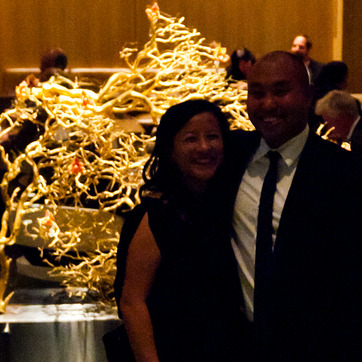
Material: hair